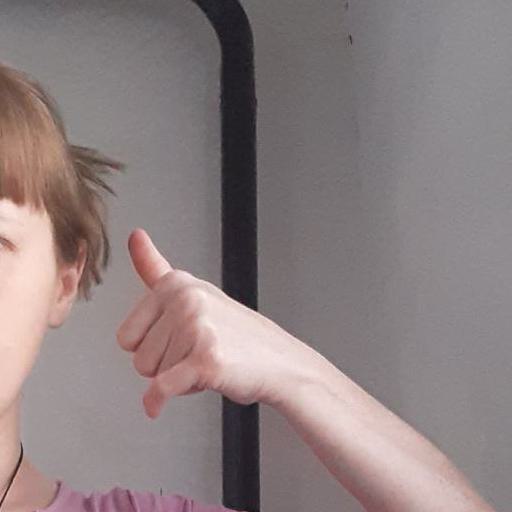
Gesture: call